Lewis and Clark Hotel

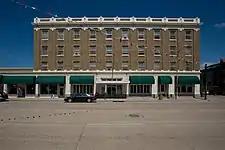

The Lewis and Clark Hotel in Mandan, North Dakota was built in 1918.